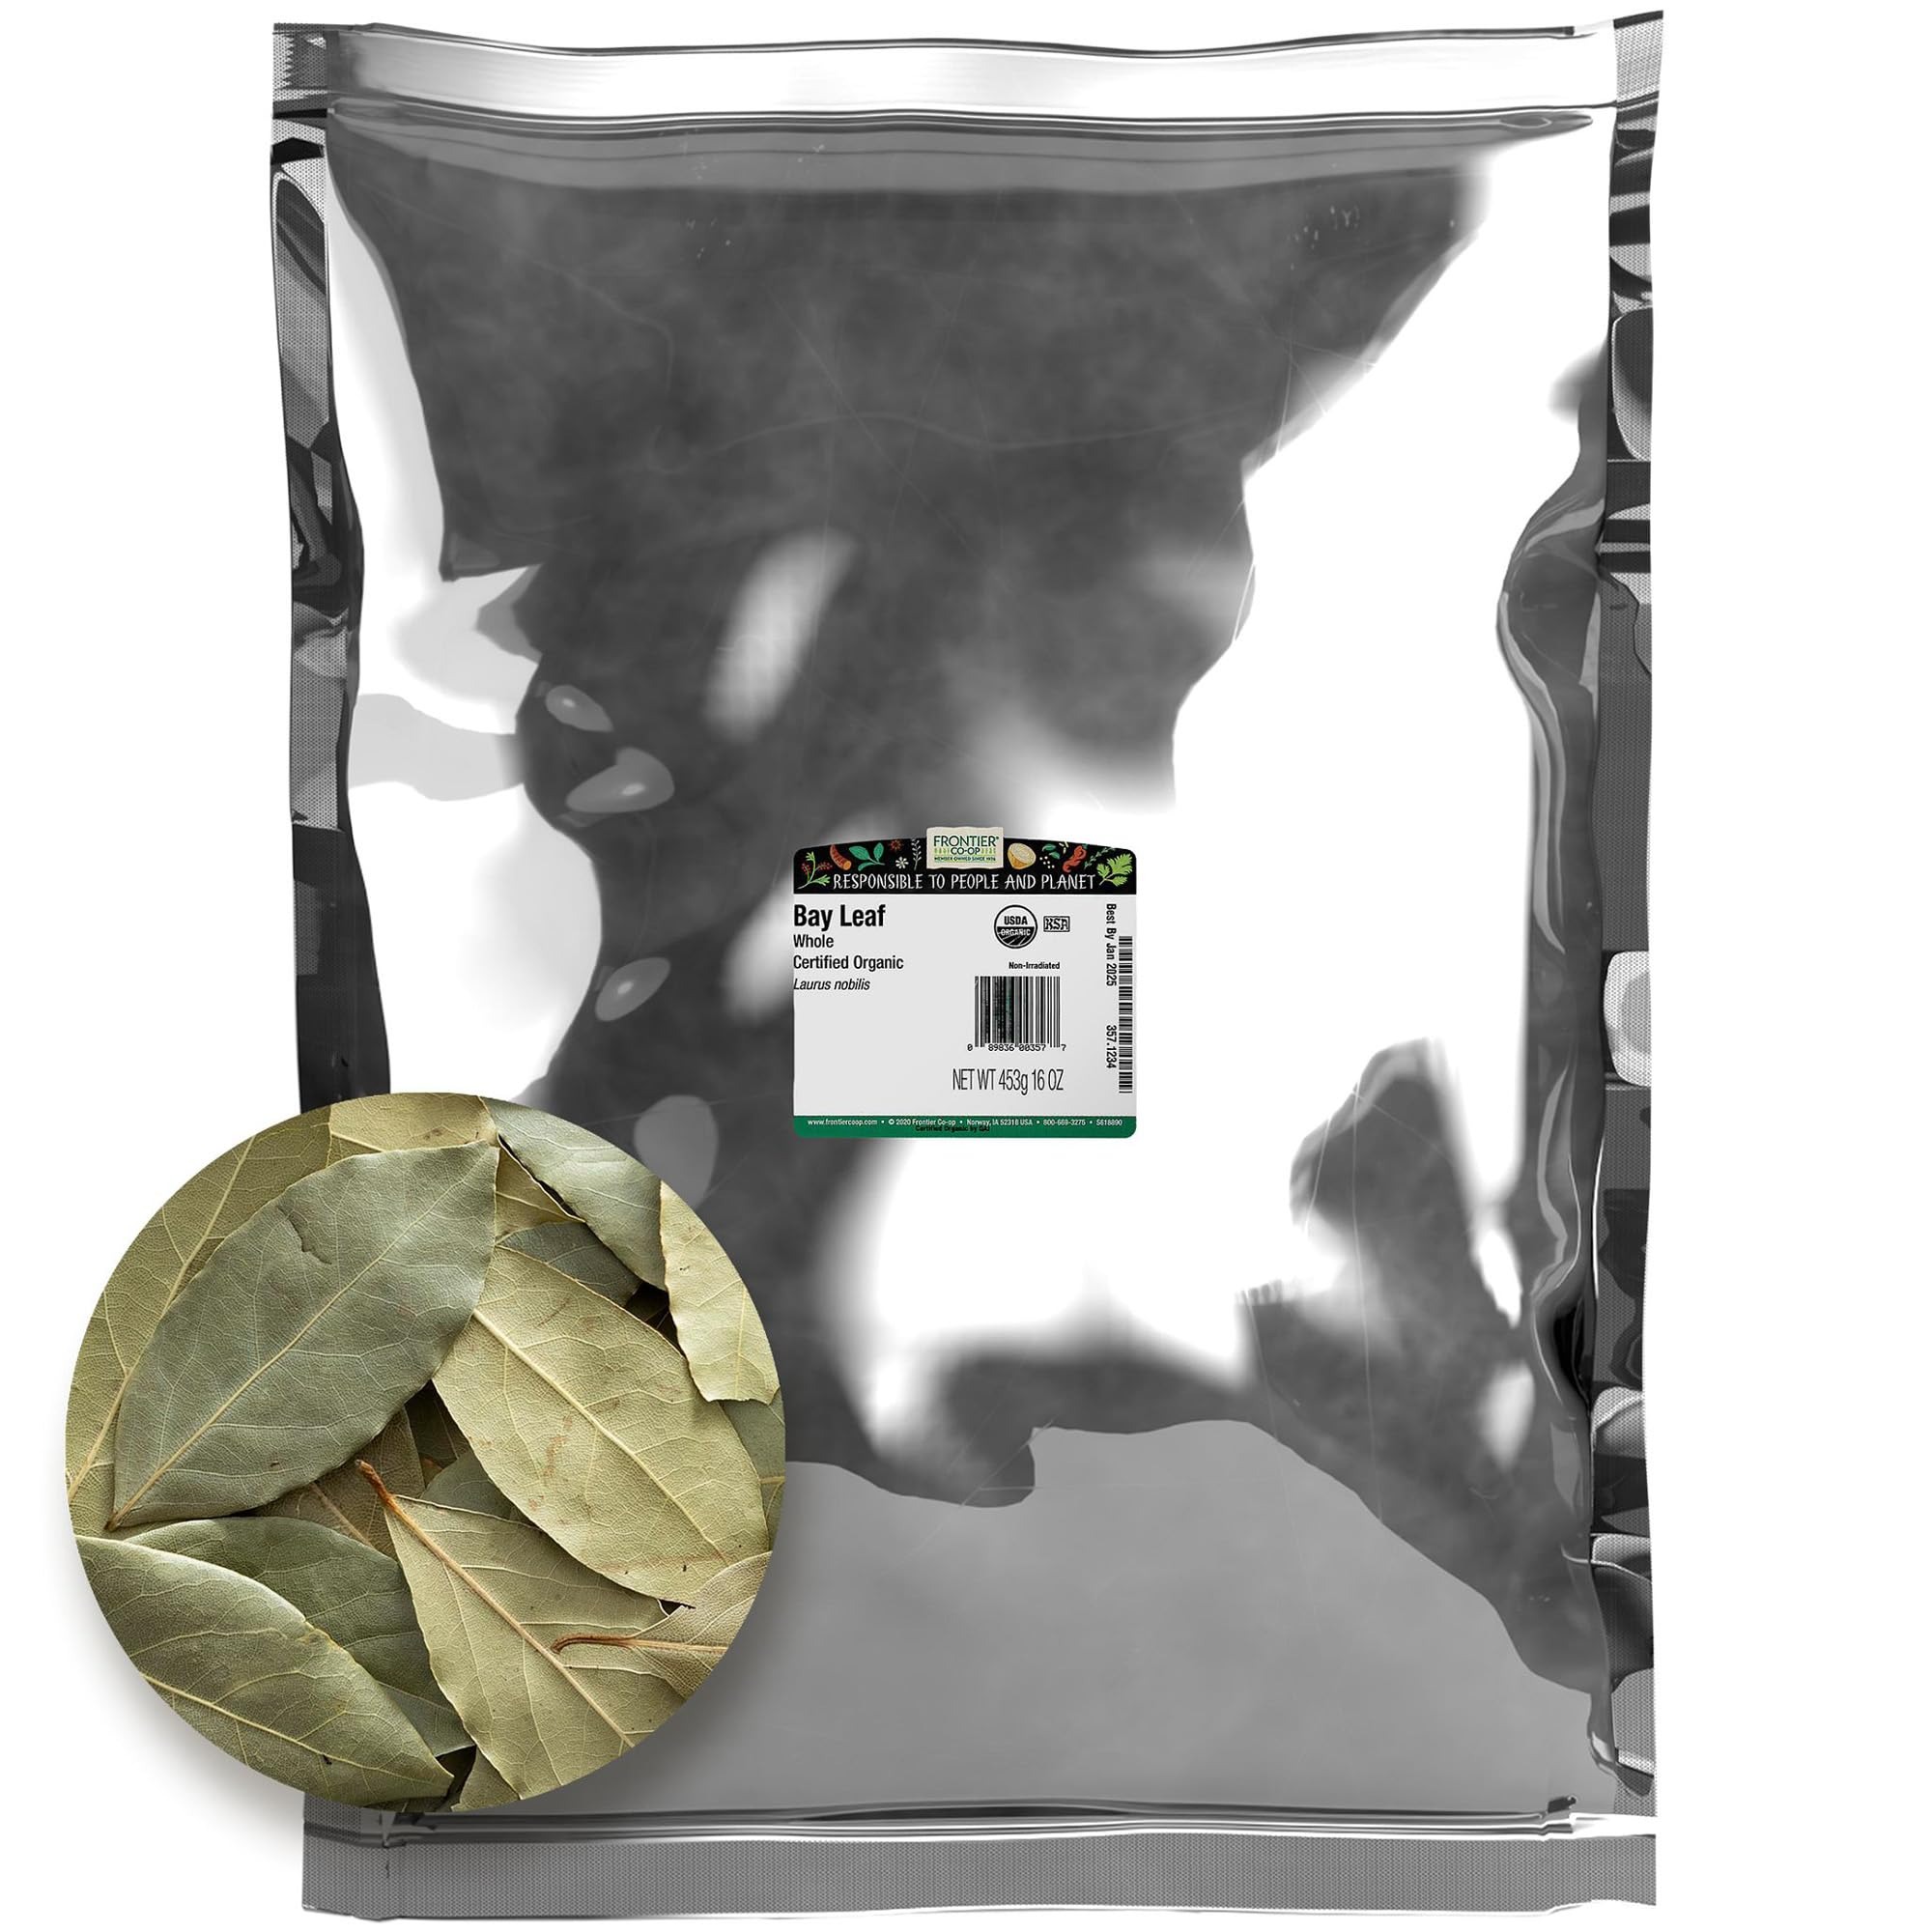
Item Name: Frontier Co-op Bay Leaf Whole, Hand Select, Certified Organic, Kosher, Non-irradiated | 1 lb. Bulk Bag | Laurus nobilis L.
Bullet Point 1: BAY LEAF - Frontier Co-op Whole Organic Bay Leaf (Laurus nobilis) is an essential ingredient in many soups, stews, braises, and pâtés. There are no artificial additives or chemicals used at any step of the growing process.
Bullet Point 2: A VERSATILE INGREDIENT - Bay leaf is typically used to season long-cooking dishes like soups, stews and braises, but it can also enhance the flavor of quicker-cooking dishes such as pasta sauces, or even a simple pot of rice. Bay leaves can also be added to baths or used in DIY skin creams.
Bullet Point 3: FLAVORFUL AND AROMATIC - Bay leaf is known for its sweet, balsamic scent and bitter/spicy bite. The leaves are at their most flavorful a few weeks after drying.
Bullet Point 4: ORGANIC FROM TURKEY - Frontier Co-op Organic Bay Leaf is grown and processed in Turkey. This product is kosher and certified organic.
Bullet Point 5: ABOUT US - Owned by stores and organizations that buy and sell our products, Frontier Co-op has been a member-owned cooperative since 1976. We support natural-living and our products are never irradiated or treated with ETO. We're committed to the health and welfare of the environment and everyone producing and consuming our botanical products.
Product Description: <p>Frontier Co-op Whole Organic Bay Leaf is a versatile and fragrant botanical from the Mediterranean region. It’s an aromatic leaf commonly used in cooking and teas, as well as DIY projects such as lotions and scented baths.</p> <p>Best Uses: Add bay leaf to soups, stews, and teas. This product can also be used in skin care and baths.</p> <p><b>FEATURES</b></p><ul> <li>1 pound bulk bag (16 ounces)</li> <li>Hand-select high quality whole dried bay leaf; non-irradiated</li> <li>USDA organic certified and kosher certified</li> <li>Botanical name: Laurus nobilis</li> <li>1 Pound Bulk Bag</li> <li>Originated in Turkey</li> <li>Caffeine Free</li> </ul>
Value: 16.0
Unit: ounce

Price: 25.63